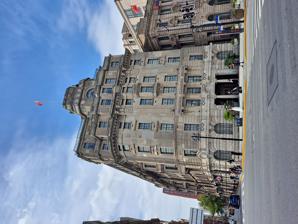
Building: Glen Line Building
Country: China
Year built: 1922
1922 commercial building in Shanghai Glen Line Building, Shanghai 格林邮船大楼 The Glen Line Building in 2022 General information Architectural style Rennaisance , Neoclassical Address 2 Beijing East Road, The Bund , Huangpu , Shanghai , China Coordinates 31°14′34″N 121°29′08″E / 31.2428°N 121.4855°E / 31.2428; 121.4855 Construction started March 1920 Completed March 1922 Owner Shanghai Clearing House Height 27.5 m (90 ft) Technical details Material Reinforced concrete Floor count 7 Floor area 11,181 m 2 (120,350 sq ft) Design and construction Architect(s) George Leopold Wilson Architecture firm P&T Group Native name 格林邮船大楼 ( Chinese ) Type Important near-modern historical sites and representative buildings Location Shanghai , China Area Huangpu, Shanghai Built 1922 Governing body National Cultural Heritage Administration Major cultural heritage sites under national-level protection Designated 20 November, 1996 Reference no. 4-220 The Glen Line Building ( Chinese : 格林邮船大楼 ; pinyin : gélín yóuchuán dàlóu ), also known as the United States Information Agency Building or Shanghai People's Radio Station Building , is a 7-floor building in Shanghai , China , which was built in the former Shanghai International Settlement in 1922. It was designed by architect George Leopold Wilson of the Palmer and Turner Hong Kong (now known as the P&T Group ). It is a ' major cultural heritage site under national-level protection ', and also an ' outstanding historic building ' of Shanghai. Occupying 1751 square meters, with a floor area of 11,181 m 2 (120,350 sq ft), the Glen Line Building is No. 28 of The Bund , at the junction of the Zhongshan East Road and Beijing East Road. It neighbours the Banque de l'Indochine Building on Zhongshan East Road, while its main entrance is on Beijing East Road. It currently houses the Shanghai Clearing House , but previously housed the Shanghai People's Radio Station until 1996, the United States Information Agency and United States Navy until 1949, the Yokohama Specie Bank until 1945, and the Glen Line company until 1937. History From left to right, Siemssen & Co (original No. 28 building), the former building of No. 29 (Now the Banque de l'Indochine Building ), and the former No. 27 Building (now the Jardine Matheson Building ). Taken in 1872 The Glen Line Building in 1939 In 1856, Siemssen & Co, a German company, bought the land of No. 28, The Bund, and constructed a two-storey veranda -style brick-timber hybrid building. They operated shipping lanes and traded firearms , machinery, steel , electrical appliances , vehicles, makeup , and much more, as well as selling insurance. After the beginning of World War 1 , the Chinese government absorbed all German businesses. Because a portion of Siemssen & Co was Dutch -owned, it was permitted to continue its business in China. After World War 1, Siemssen & Co, as a German business, was forced to withdraw from China, and Glen Line purchased No. 28. In 1920, Glen Line demolished the old building and began constructing a new building at No. 28. It was completed in March 1922. The bottom floor was used by Glen Line themselves, while all other floors were rented out. After the loss in the Battle of Shanghai , the Glen Line Building was occupied by Japanese forces, and the bottom floor was used by the Yokohama Specie Bank . Following the surrender of Japan , the building was returned to Glen Line, but because of the impact of the war, shipping routes were struggling to recover, leading Glen Line to rent the building to the United States Navy and news agencies including the Associated Press . On the 5th of September 1945, the US consulate began to operate from the Glen Line building after resuming operations following the Surrender of Japan . In April 1949, the US Navy left the building, and the Navy offices were taken over by the consulate. In July 1949, after the success of the Shanghai Campaign , the consulate became under siege by former Chinese employees of the US Navy who demanded more severance pay . In 1950, due to the refusal to recognise the US consulate staff's diplomatic status from the new communist government , the US consulate closed on the 25th of April, 1950. In March 1951, the Shanghai People's Radio Station moved into the building, and the building was renamed as the Shanghai People's Radio Station Building. The building, at the time, was renovated to be the most advanced and large-scale broadcast control centre, having 9 broadcasting offices and 16 differently-sized broadcasting studios. Equipped with stereo broadcasting equipment, it was the most advanced in the country. The bottom floor of the Glen Line Building was transformed into a Sino-Soviet Friendship Hall in May 1951. In 1994, The Glen Line Building was designated as an ' Outstanding Historical Building of Shanghai ' by the Shanghai Municipal People's Government , under the serial code A-III-015. In October 1996, the Shanghai People's Radio Station moved to the Shanghai Broadcasting Building. In November 1996, the Glen Line Building was included in the fourth batch of major cultural heritage site under national-level protection by the State Council of the People's Republic of China , alongside the whole Bund complex, as 'important near-modern historical sites and representative buildings' On the 28th of November 2009, the building started housing the newly established Shanghai Clearing House , and as of June 2024, it remains housing it. Architecture The Glen Line Building has a total floor area of 11,181 m 2 (120,350 sq ft), with a  1,751 m 2 (18,850 sq ft) land area. It is built in a Renaissance and Neoclassical style. The main entrance features an arched doorway with a portico , with two Palladian columns supporting a carved architrave . The first and second floors of the building are faced with granite , with carved horizontal lines across,  while the third to seventh floors are faced with quartz concrete . There is a decorated overhang between the fifth and sixth floors. The Glen Line building is designed to resonate the shape of a ship from afar. The floor of the first floor is made of a mosaic of black and white marble , and all woodwork within the building are teak and oak . The main staircase is located in the centre of the north facade, between two lifts, and through a broad archway. There are overhanging balconies on the third and fourth floors, and the top floor has a penthouse for the manager. One of the unique features of the interior design is indirect lighting. Electric lights are all hidden in bronze bowls hanging from the ceiling, and the reflected light creates a softer lighting in the building. References